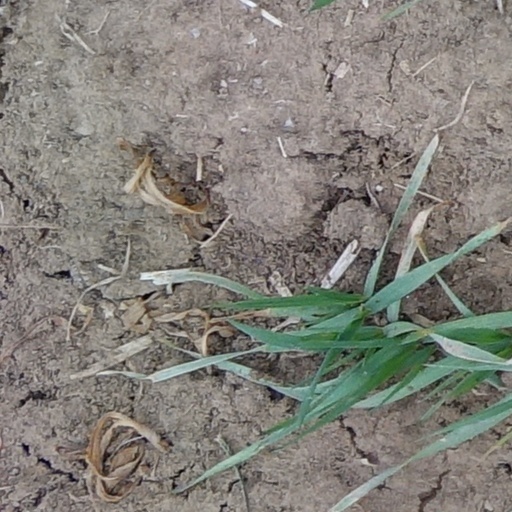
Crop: wheat